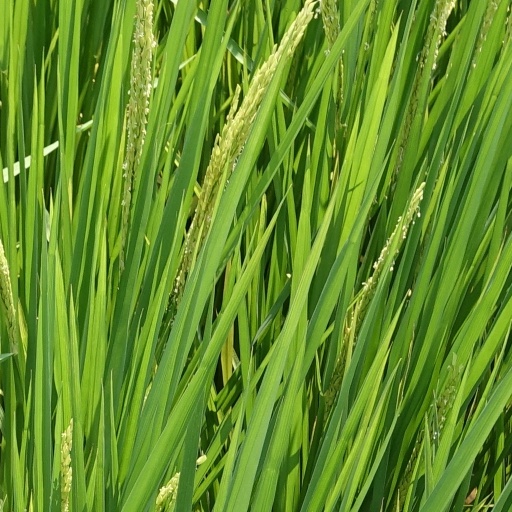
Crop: rice